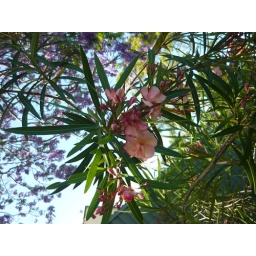
Jacaranda flowers meet pink flowers in spring.